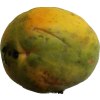
Label: papaya